Legal history

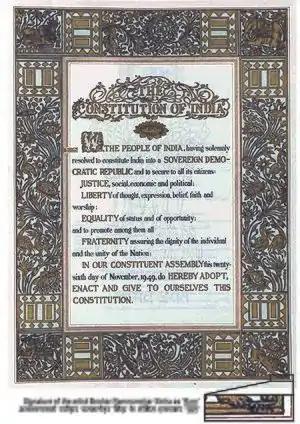
The Constitution of India is the longest written constitution for a country, containing 444 articles, 12 schedules, numerous amendments and 117,369 words.

Ancient India and China represent distinct traditions of law, and had historically independent schools of legal theory and practice. The "Arthashastra", dating from the 400 BC, and the "Manusmriti" from 100 BCE were influential treatises in India, texts that were considered authoritative legal guidance. Manu's central philosophy was tolerance and pluralism, and was cited across South East Asia. During the Muslim conquests in the Indian subcontinent, sharia was established by the Muslim sultanates and empires, most notably Mughal Empire's Fatawa-e-Alamgiri, compiled by emperor Aurangzeb and various scholars of Islam. After British colonialism, Hindu tradition, along with Islamic law, was supplanted by the common law when India became part of the British Empire. Malaysia, Brunei, Singapore and Hong Kong also adopted the common law.